St Mary's Priory Church, Monmouth

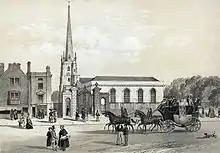
St Mary's Church by E.Heath, in about 1865

The church is the tallest building in Monmouth, with the gilded cockerel weather vane some above the ground. The cockerel was restored after a lightning strike in 2007 and reinstated following repair to the spire around 2010. It was again restored in 2023 following storm damage. The church is a Grade II* listed building.